Metal Highway Bridges of Fulton County Thematic Resources

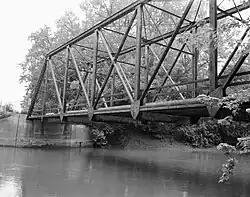
The Indian Ford Bridge, one of five demolished Metal Highway Bridges of Fulton County

The Metal Highway Bridges of Fulton County Thematic Resources is the title for a Multiple Property Submission to the National Register of Historic Places in the U.S. state of Illinois. Originally the submission included nine separate bridges throughout Fulton County; however, since the Metal Highway Bridges' inclusion on the Register in 1980, more than half of those bridges have been destroyed.